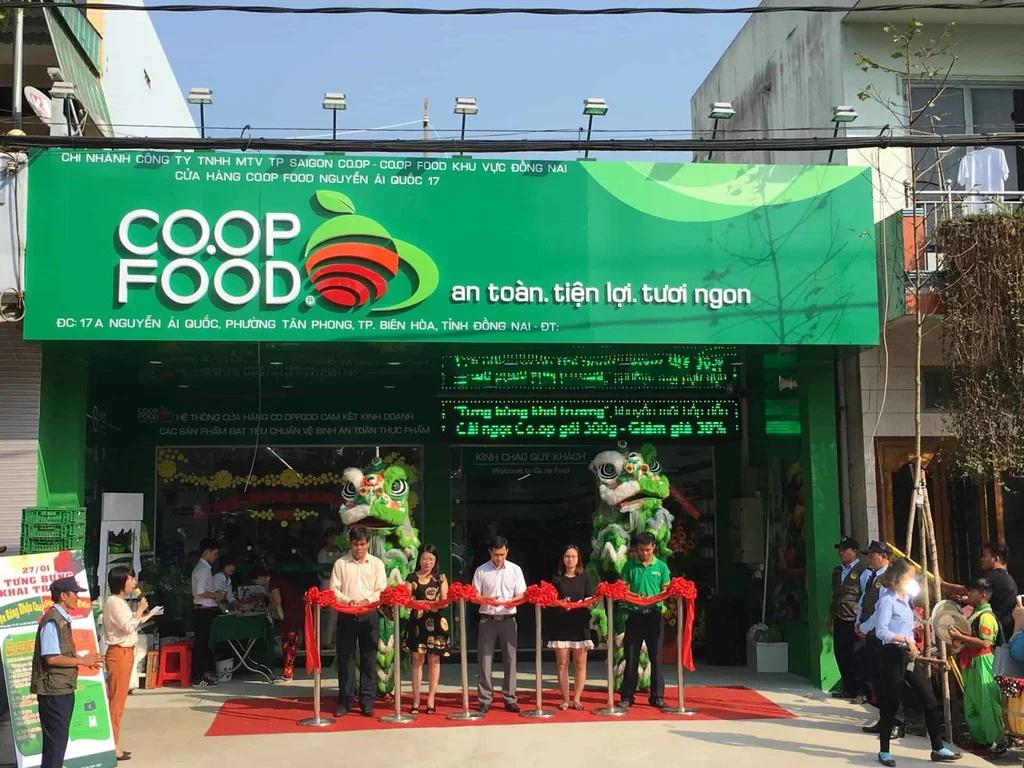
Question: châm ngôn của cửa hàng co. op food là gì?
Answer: an toàn, tiện lợi, tươi ngon